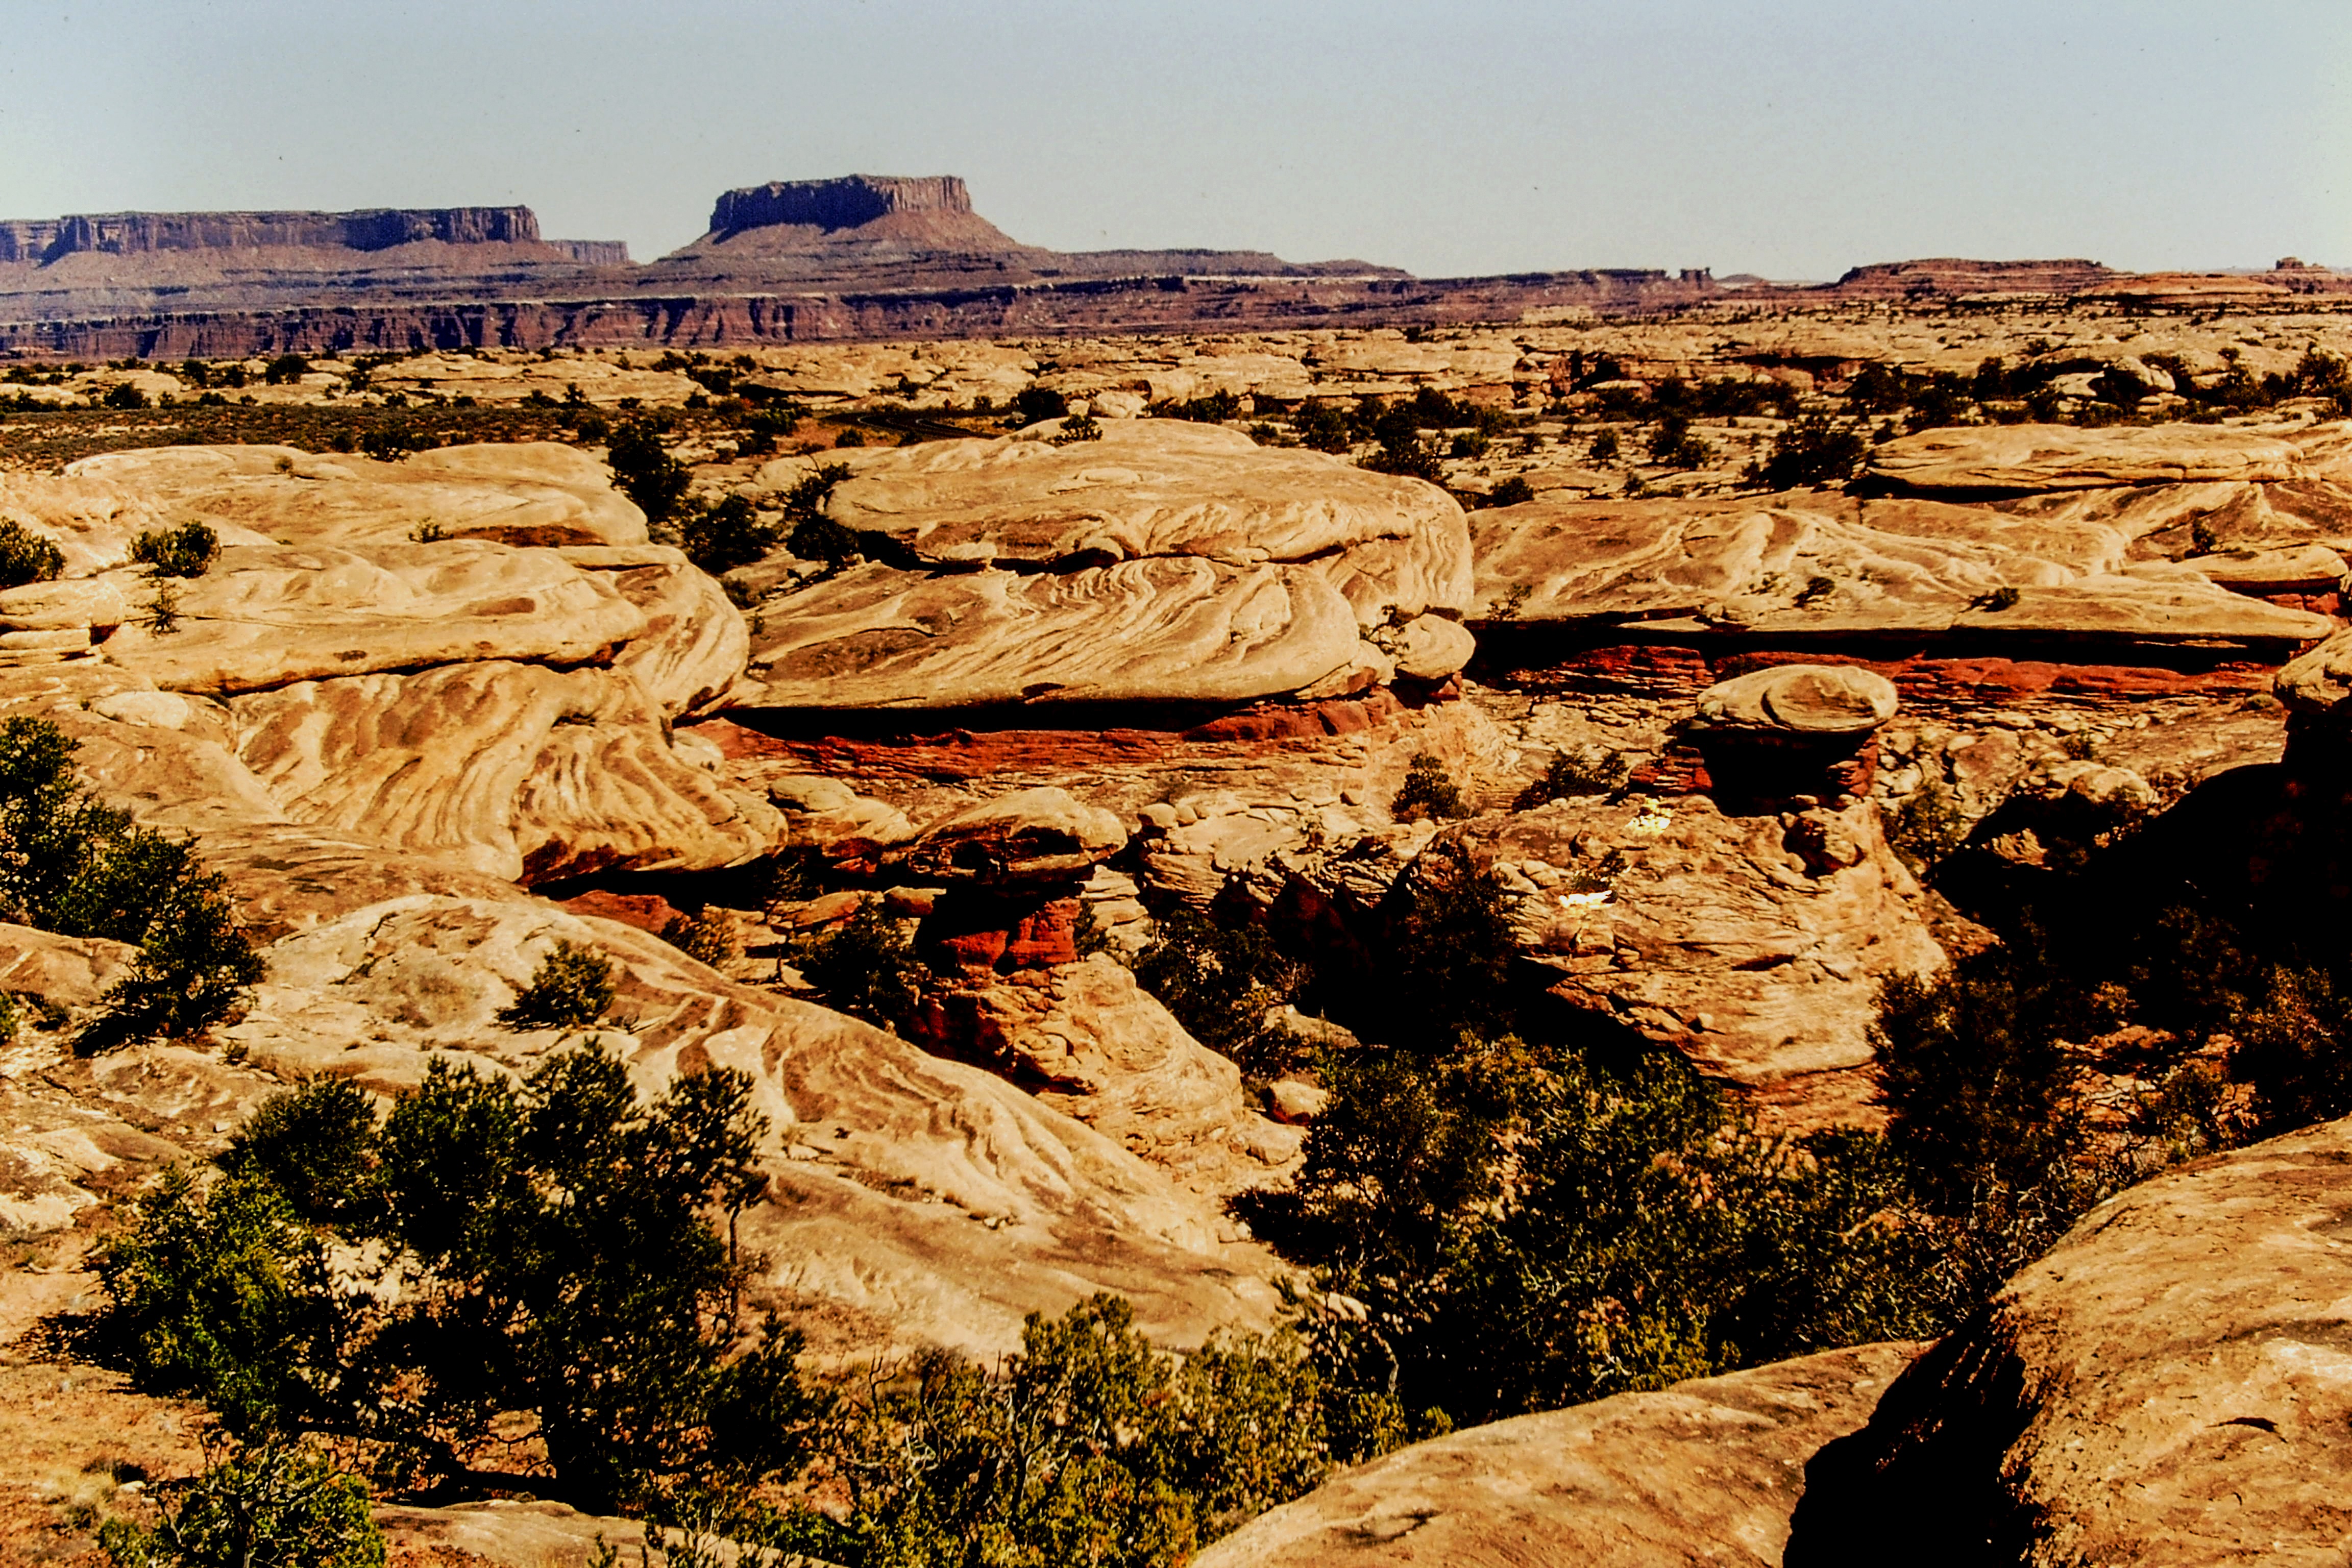
landscape, nature, rock, valley, travel, formation, cliff, arch, park, canyon, terrain, geology, badlands, plateau, wadi, canyon lands, landform, ancient history, natural environment, geographical feature